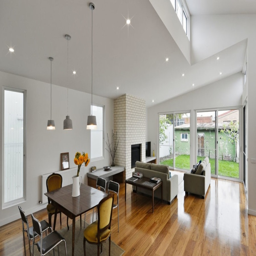
architects renovate a home for the 21st century